Sondra Locke

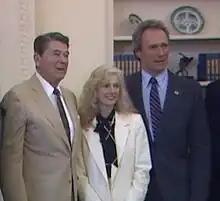
Ronald Reagan with Locke and Eastwood in the Oval Office, 1987

In the 1960s during her tenure at WSM, Locke participated in the annual United Cerebral Palsy (UCP) telethons. One year, she toured Birmingham with folk singer Richard Law.